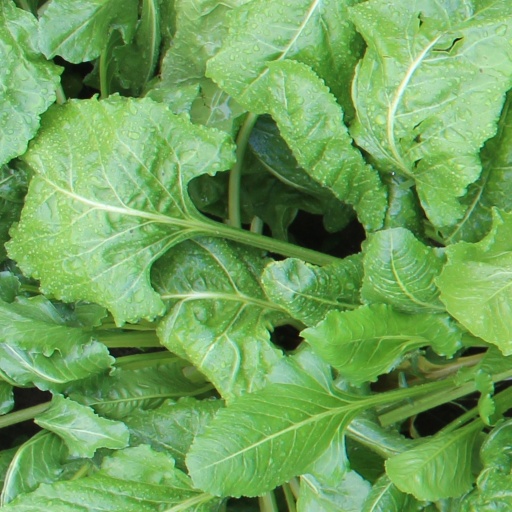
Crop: sugar beet